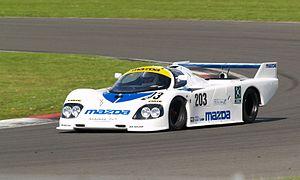
Le Championnat du Japon de sport-prototypes 1987 est la 5ᵉ saison du Championnat du Japon de sport-prototypes. Il s'est couru du 12 avril 1987 au 29 novembre 1987, comprenant six épreuves courses.